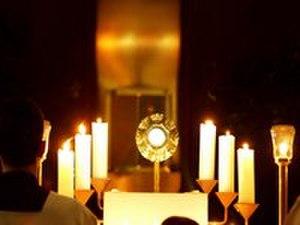
L'Adoration eucharistique est une attitude de prière devant l'Eucharistie au sein de l'Église catholique et au sein de l'anglicanisme de tendance anglo-catholique. Selon la doctrine de l'Église catholique, le corps du Christ est réellement présent dans l'hostie consacrée. Lors de l'Adoration eucharistique, celui-ci est exposé et adoré par les fidèles.